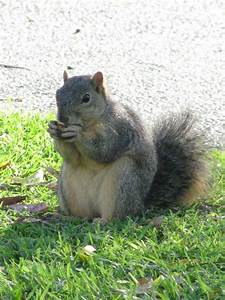
Label: scoiattolo